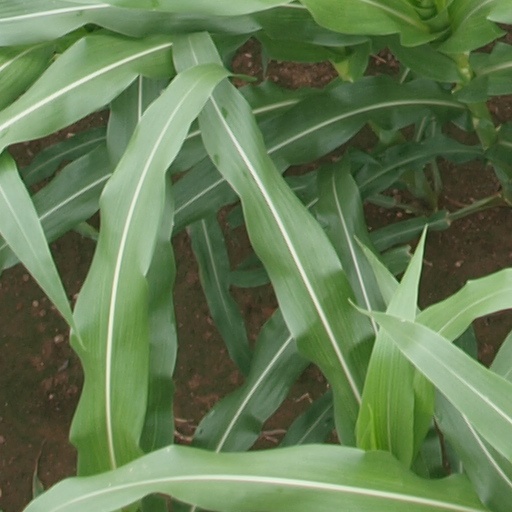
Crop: maize; corn